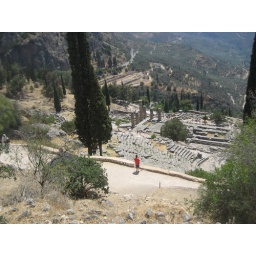
The theater is right below the person in the red shirt. The pillars in the background mark where the temple used to be.